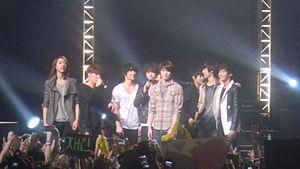
CN Blue, est un boys band de rock sud-coréen. Le groupe, formé à Séoul en 2009, est composé de Jung Yong-hwa, Lee Jung Shin et Kang Min Hyuk. CN Blue débute au Japon le 19 août 2009 avec un mini-album, Now or Never. Ils poursuivent ensuite leur carrière en Corée du Sud avec leur 1ᵉʳ mini-album coréen, Bluetory, sorti le 14 janvier 2010.
F.T. Island, stylisé FTISLAND, est un groupe de rock sud-coréen. Actif depuis 2007, le nom du groupe est l'abréviation de Five Treasure Island, L'île des 5 trésors, car le groupe se compose de 5 membres.